The Coward (1927 film)

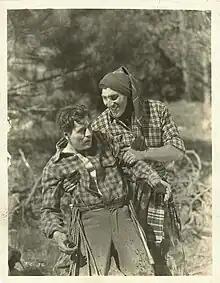
Still with Warner Baxter and Raoul Paoli

The Coward is a 1927 American silent drama film produced by Robertson-Cole Pictures Corporation (aka Joseph P. Kennedy) and stars Warner Baxter and Sharon Lynn. It was directed by Al Raboch.